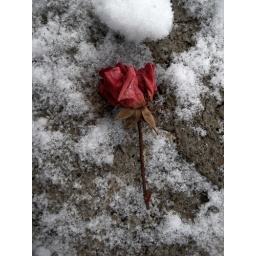
a flower i found on the sidewalk during a walk in january.